Rocko's Modern Life: Spunky's Dangerous Day

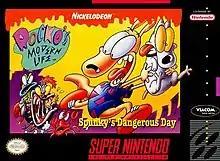

Rocko's Modern Life: Spunky's Dangerous Day is a puzzle-platform game released for the Super Nintendo Entertainment System (SNES). It is based on the Nickelodeon series "Rocko's Modern Life" (1993–1996) and is the first project of Viacom New Media, the interactive entertainment software division of Viacom International, which owned Nickelodeon. In each of the game's sections, the player acts as the titular character guiding his dog Spunky to a golden fire hydrant. To do this, he alters the level environment and fights enemies.